Lehigh Valley Railroad

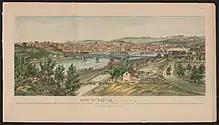
An 1860 illustration of the Lehigh Valley Railroad's unusual double-decker bridge, which crosses the Delaware River in Easton

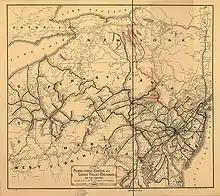
An 1884 map of the Pennsylvania, Reading and Lehigh Valley Railroads

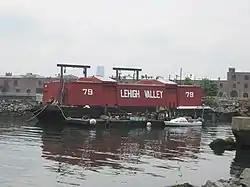
Lehigh Valley Railroad's Barge 79, now a museum in South Brooklyn

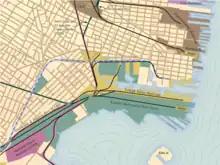
Map of Lehigh Valley Railroad's terminal at Jersey City

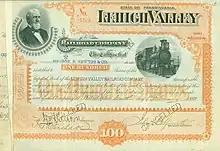
A share of the Lehigh Valley Railroad Company issued February 9, 1892

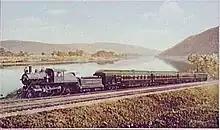
Lehigh Valley Railroad's Black Diamond in 1898

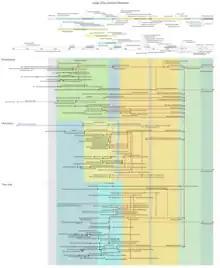
Timeline of milestone Lehigh Valley Railroad events and acquisitions

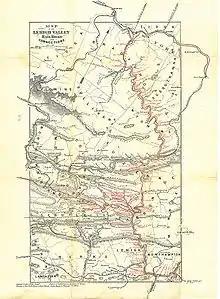
An 1870 map of Lehigh Valley Railroad

The Delaware, Lehigh, Schuylkill and Susquehanna Railroad (DLS&S) was authorized by the Pennsylvania General Assembly on April 21, 1846, to construct a railroad from Mauch Chunk, Pennsylvania, now Jim Thorpe, Pennsylvania, to Easton, Pennsylvania. The railroad would run parallel to the Lehigh River and break the Lehigh Coal and Navigation Company's monopoly on coal traffic from Wyoming Valley. The railroad was chartered on August 2, 1847, and elected James Madison Porter its president on October 21.